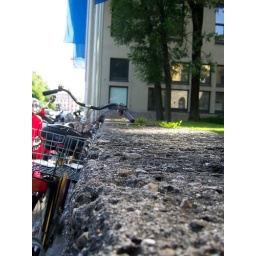
bike leaning against the wall